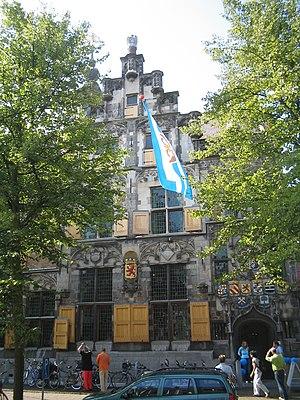
L'Office des eaux du Delfland est l'un des vingt-deux Office des eaux des Pays-Bas.
Delft est une ville et commune de la province néerlandaise de Hollande-Méridionale. Comptant 103 601 habitants au 1ᵉʳ janvier 2020, elle est située entre La Haye et Rotterdam, le long du canal du Rhin à la Schie, dans la conurbation de la Randstad.